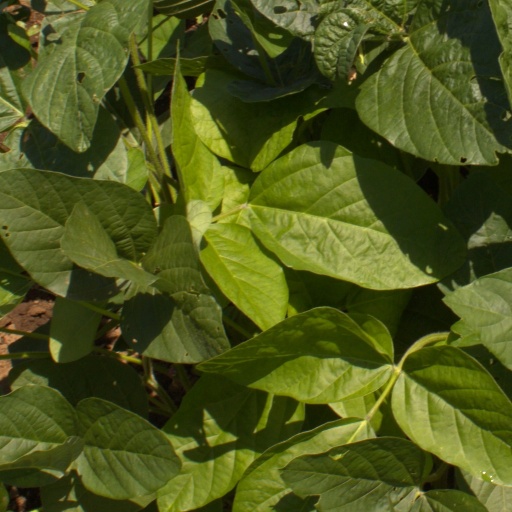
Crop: soybean